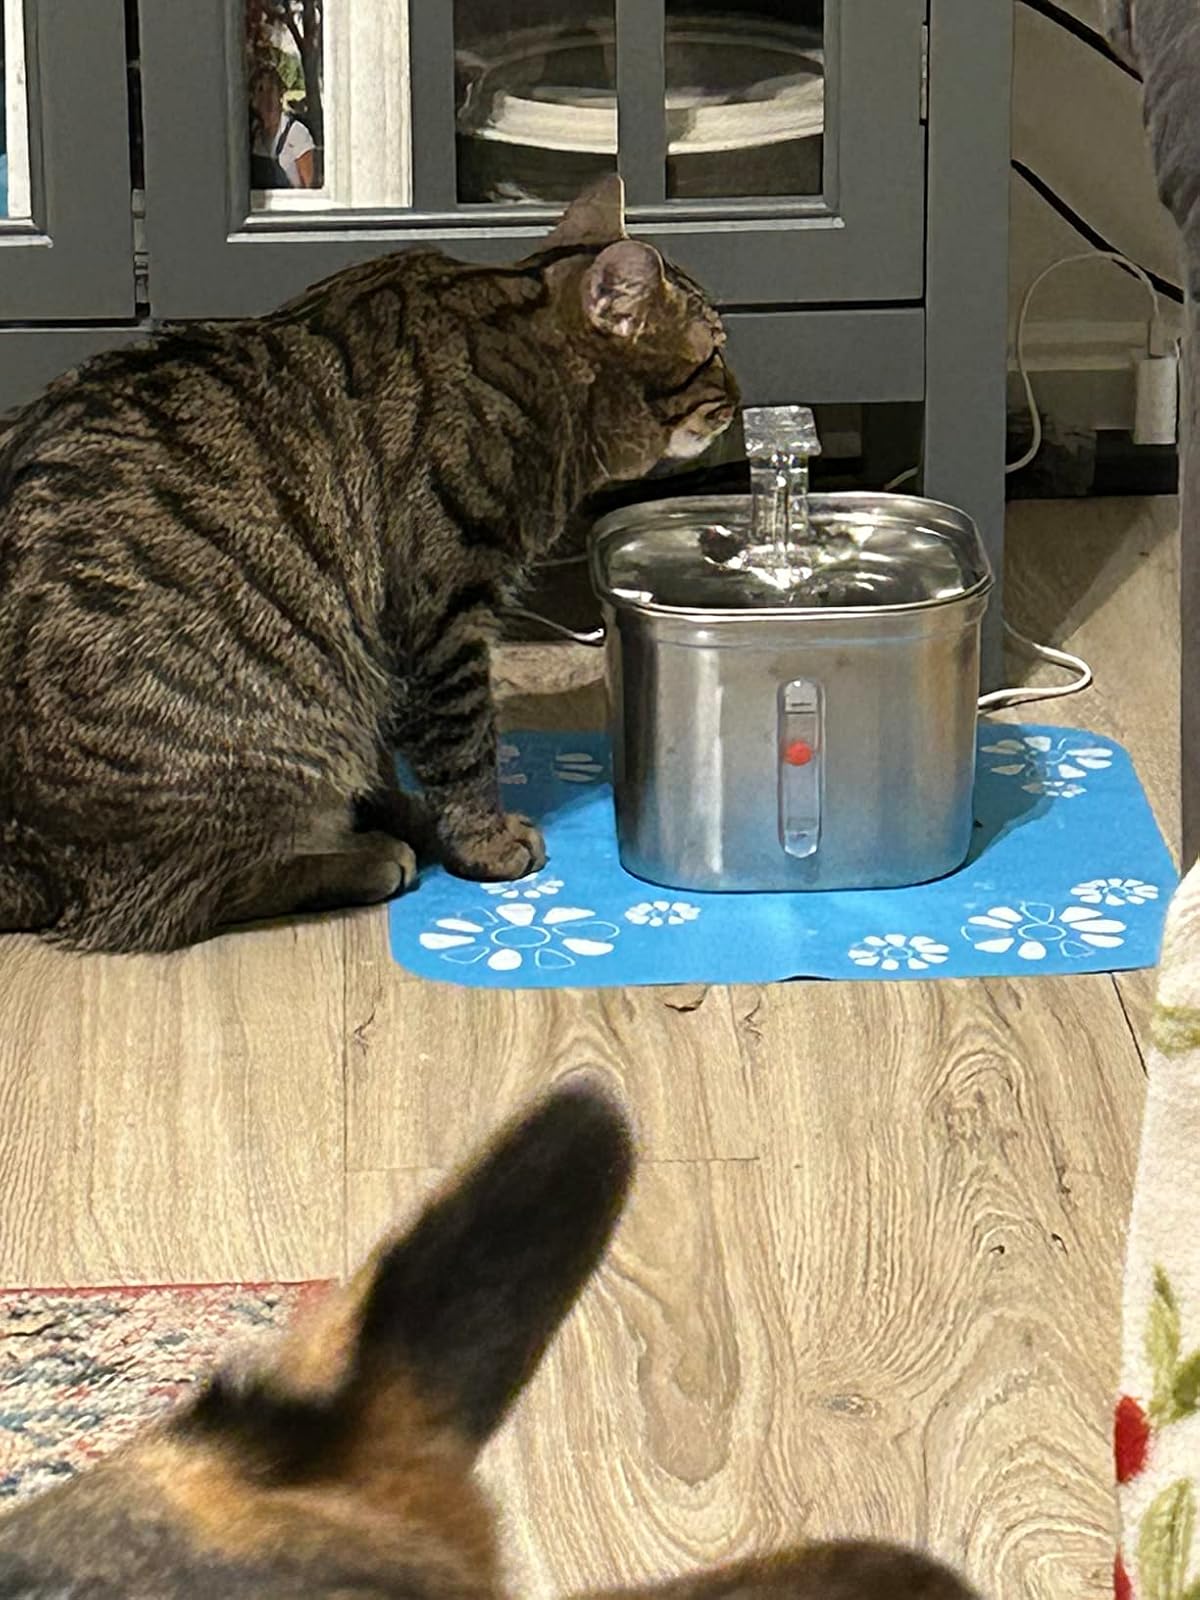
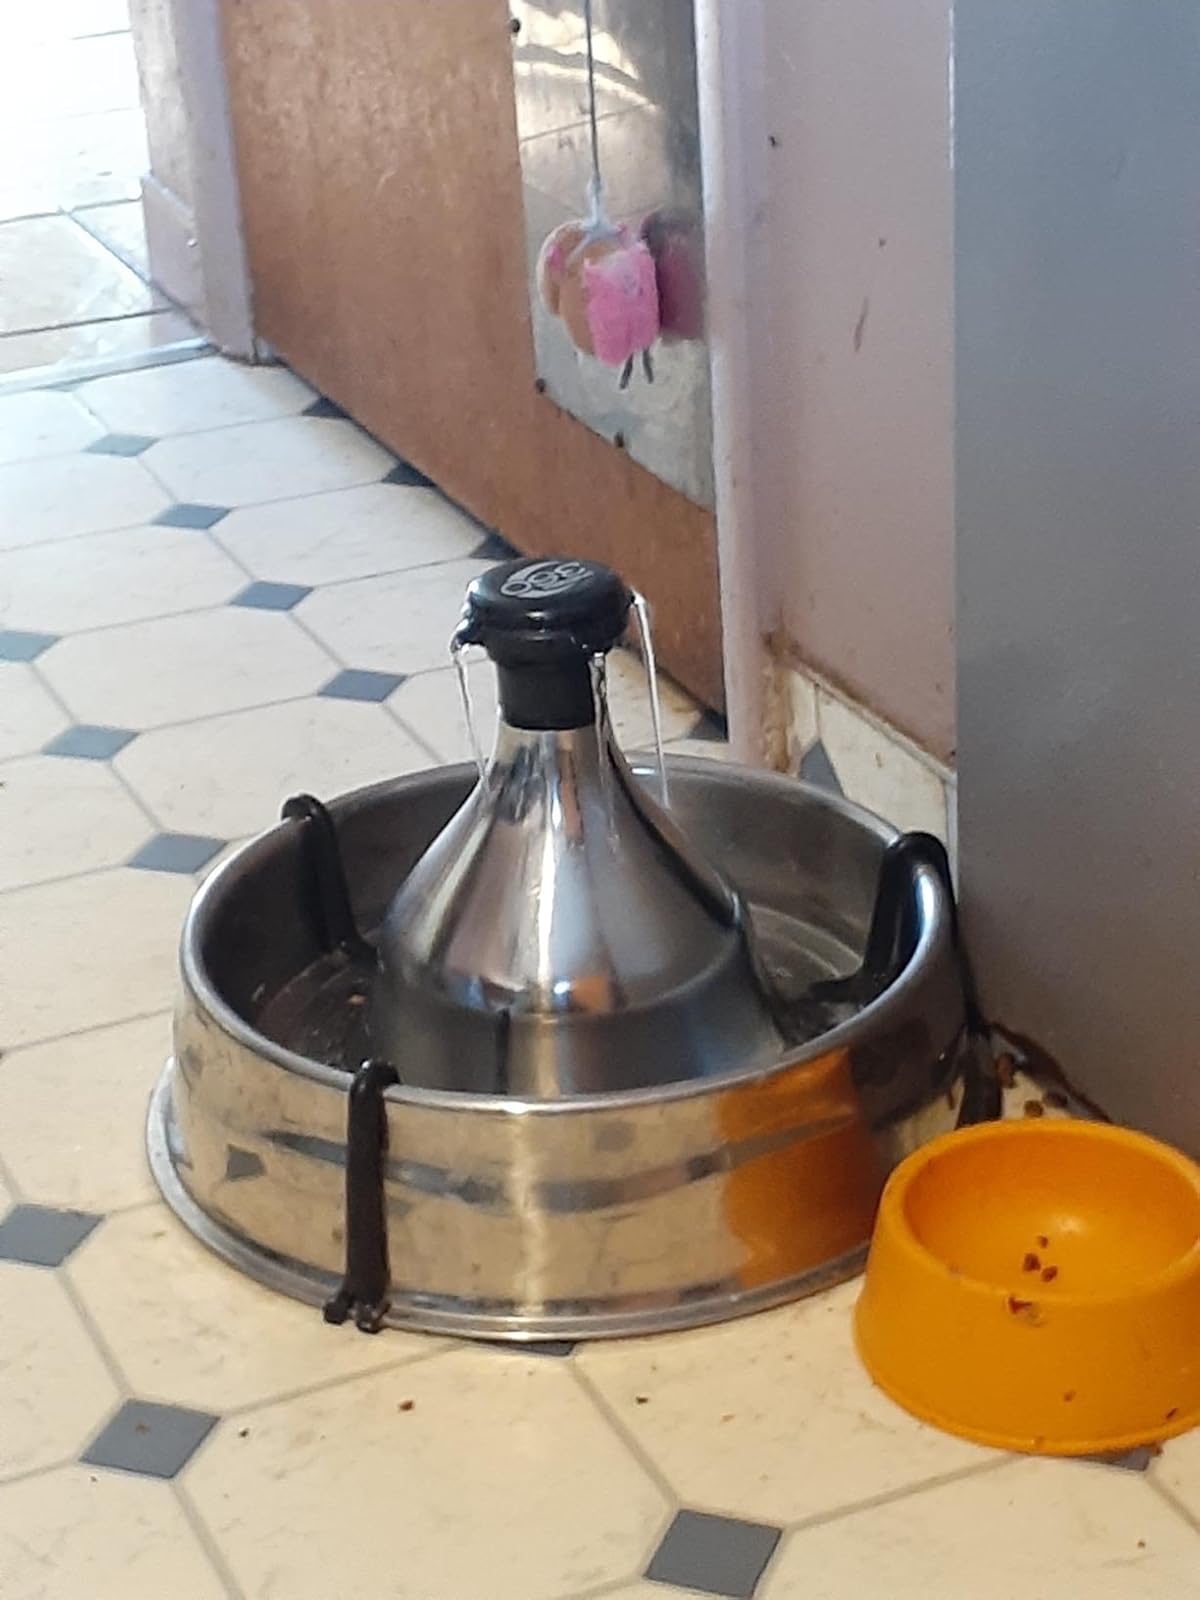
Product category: items_bowl
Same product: no